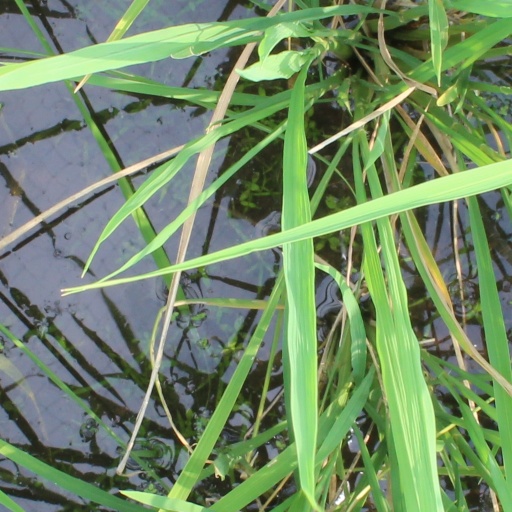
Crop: rice